Yesna Rijkhoff

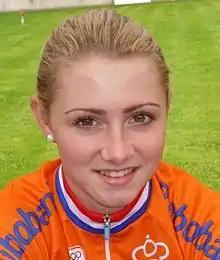
Rijkhoff in 2012

Yesna Rijkhoff (born 9 December 1992) is a track cyclist from Netherlands. She represented her nation at the 2015 UCI Track Cycling World Championships.